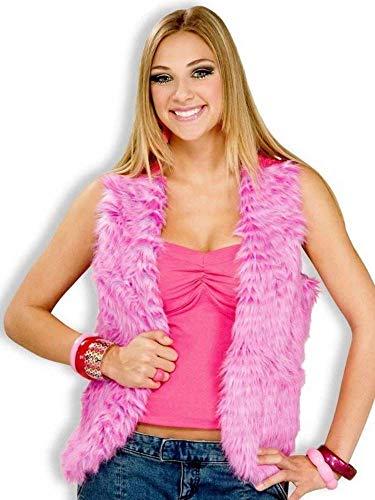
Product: Forum Novelties Women's 60's Mod Revolution Groovy Pink Vest Costume Accessory
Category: Clothing, Shoes & Jewelry | Costumes & Accessories | Women | Costumes & Cosplay Apparel | Costumes
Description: Sixties unisex costume vest.
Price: $19.99